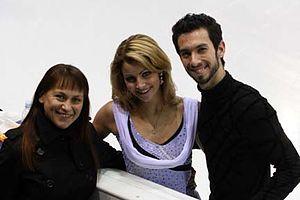
Benjamin Agosto, né le 15 janvier 1982 à Chicago, est un patineur artistique américain. Depuis 1998, sa partenaire en danse sur glace est Tanith Belbin avec laquelle il représente les États-Unis.
Tanith Belbin, née le 11 juillet 1984 à Kingston, est une patineuse canado-américaine. Son partenaire en danse sur glace est Benjamin Agosto avec lequel elle représente les États-Unis.